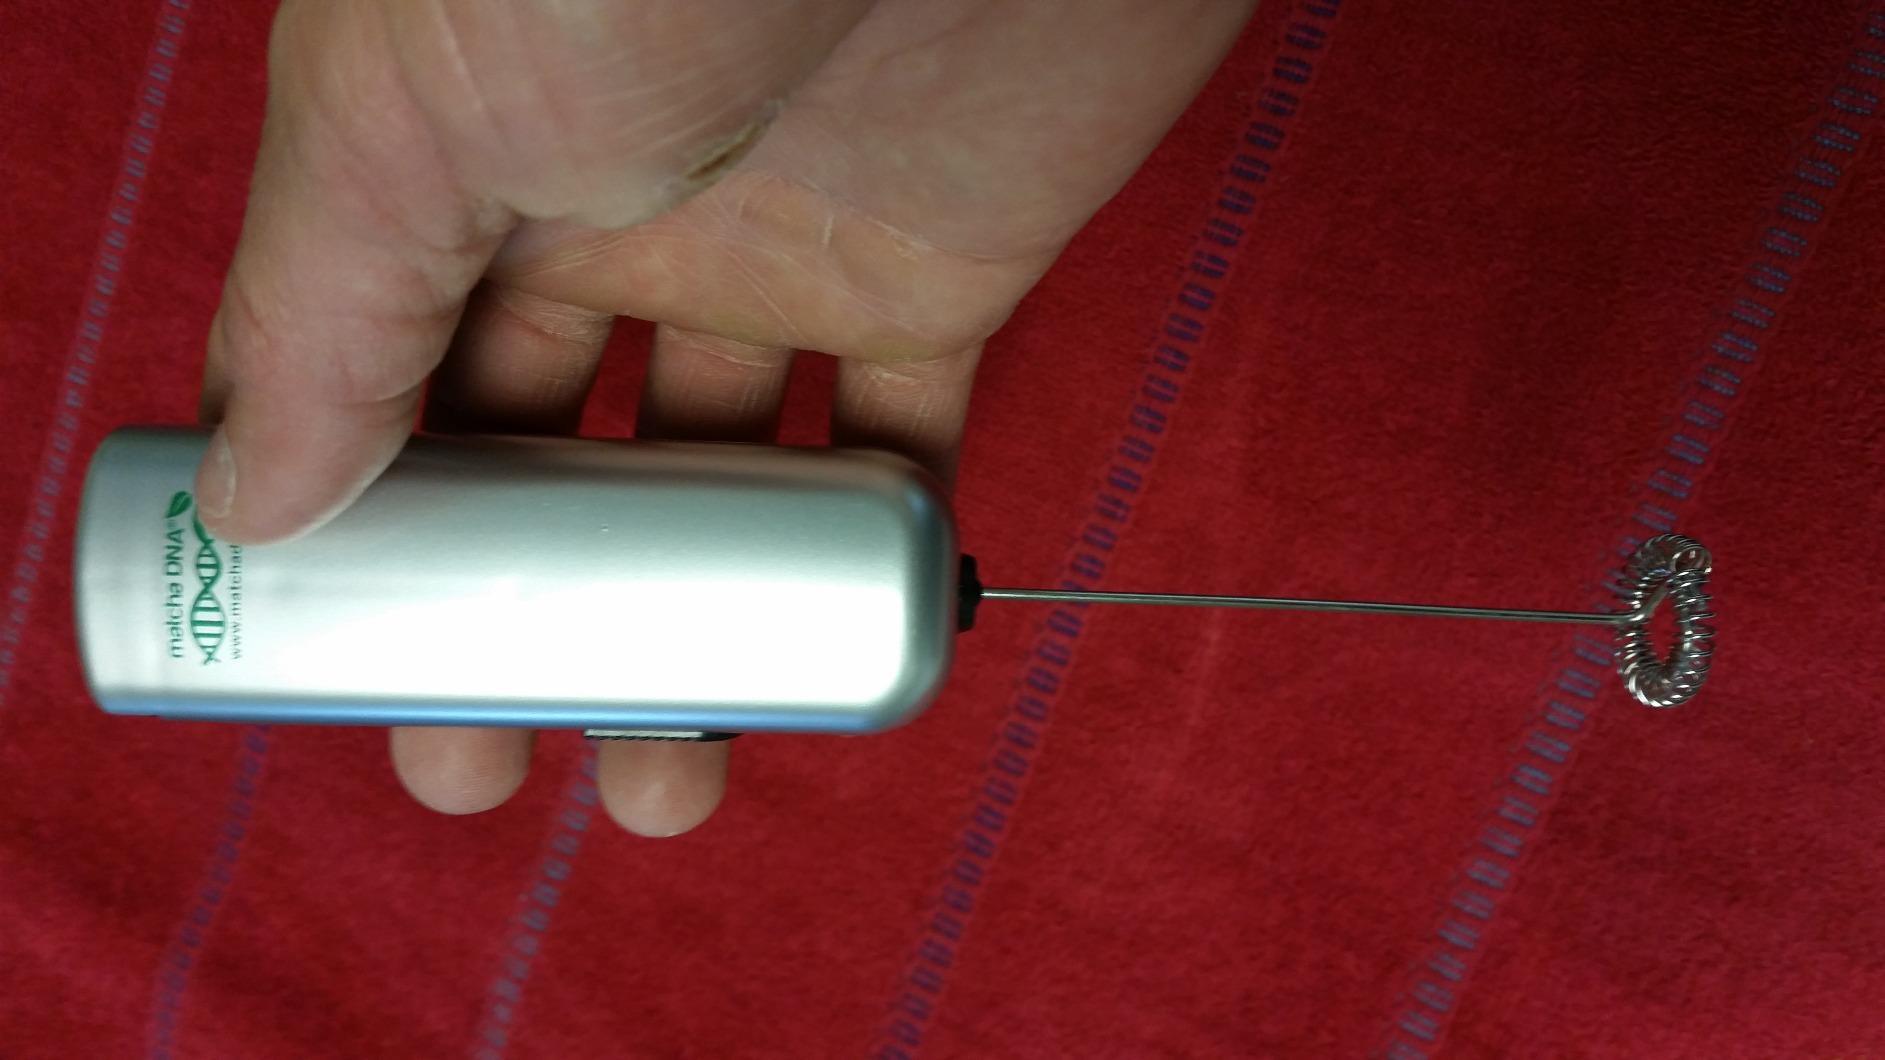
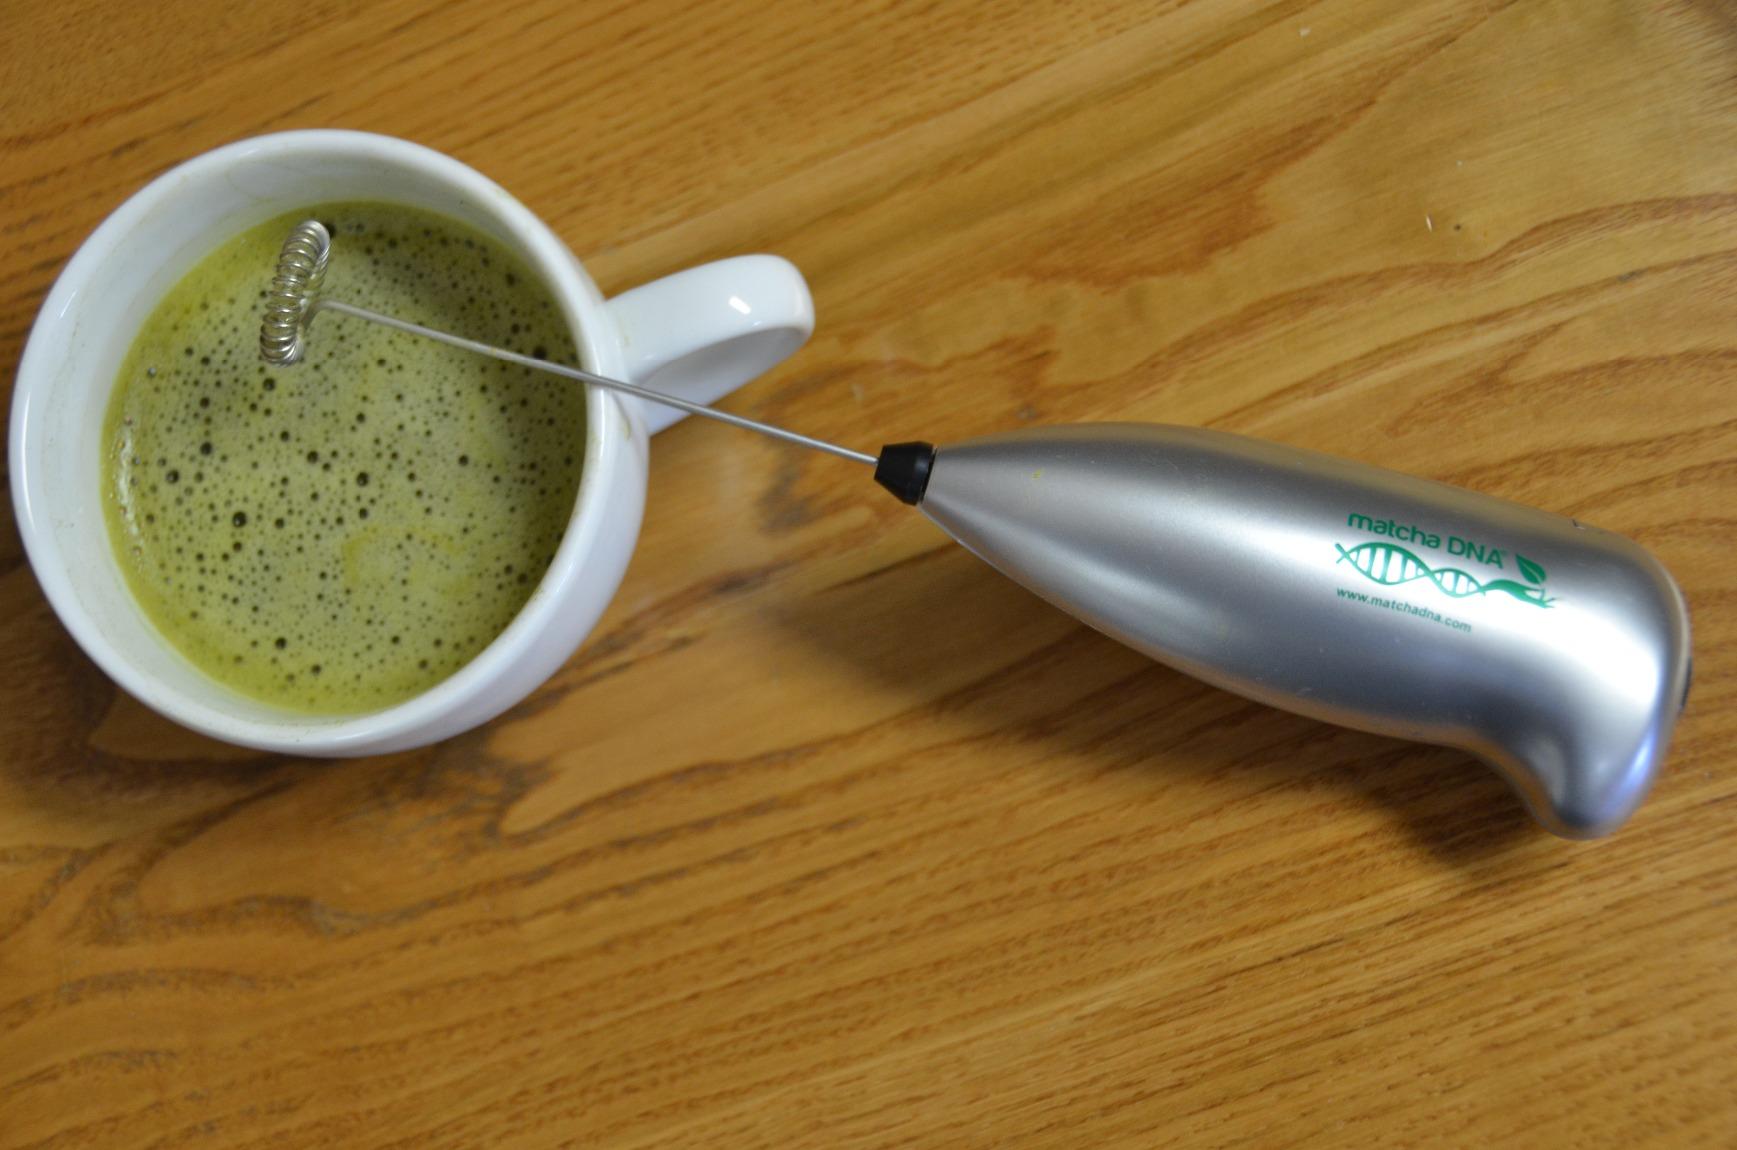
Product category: items_mixer
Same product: no